Staten Island Ferry

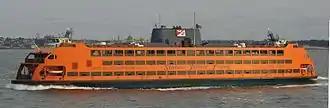

There have been at least two terminals on the site of the current Whitehall Terminal. When the original terminal opened in 1903, its Beaux-Arts design was identical to the Battery Maritime Building, which still exists. In 1919, a fire at the South Ferry elevated station damaged the building. A $3 million renovation of the terminal was announced in 1953, and it opened on July 24, 1956. The old terminal burned down in a fire on September 8, 1991. A new design was announced the next year, and a temporary terminal was opened at the site to accommodate passengers in the meantime.